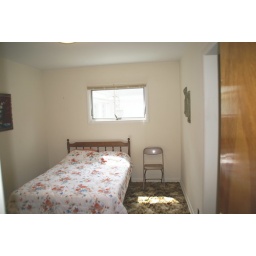
This was the only bedroom in the house for the first nine yesars and all mine from 1960-1977.